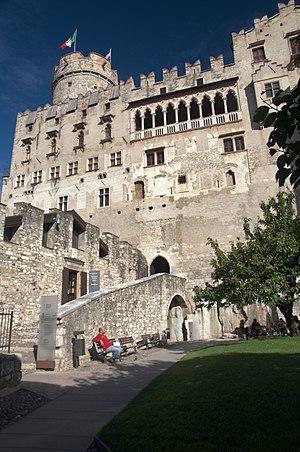
Le château du Bon-Conseil est l'un des plus célèbres bâtiments de Trente et un des plus grands monuments du Trentin-Haut-Adige. Résidence des princes-évêques de Trente du XIIIᵉ siècle à la fin du XVIIIᵉ siècle, le château est composé d'une série de bâtiments d'époques différentes, enfermés dans une enceinte protectrice dans une position légèrement surélevée par rapport à la ville.